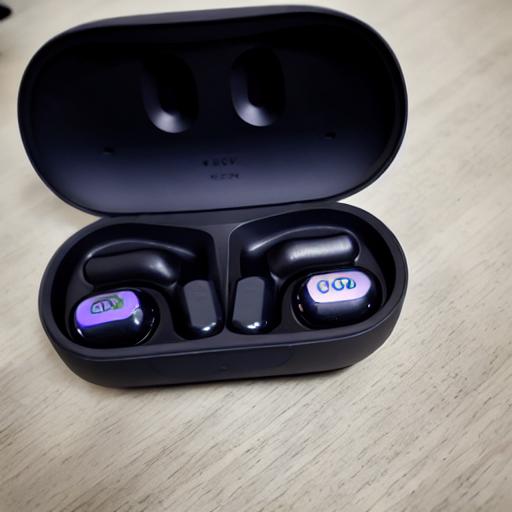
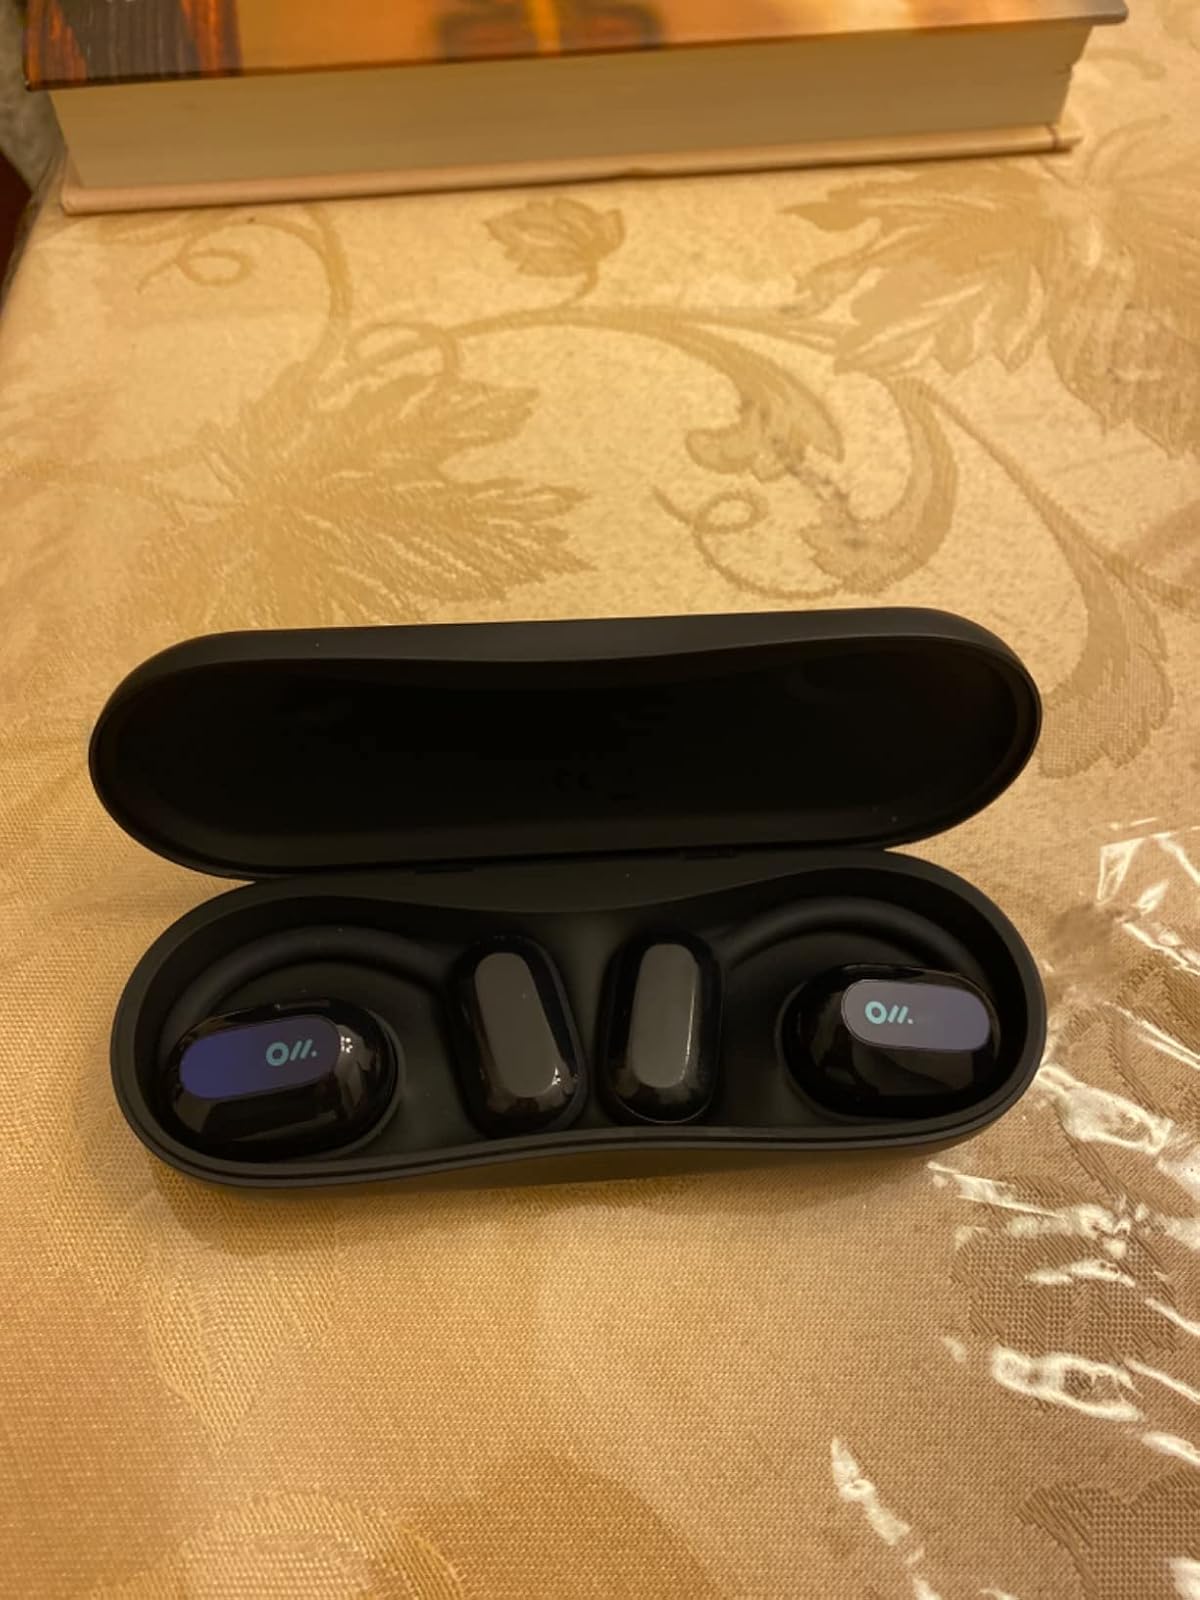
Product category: earbuds
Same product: no